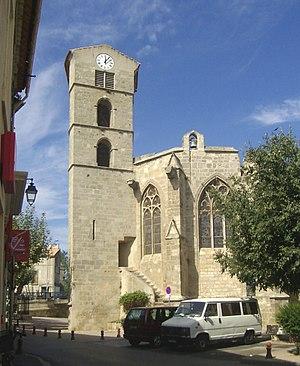
L'église Notre-Dame à Coursan
Coursan est une commune française située dans le département de l'Aude en région Occitanie.